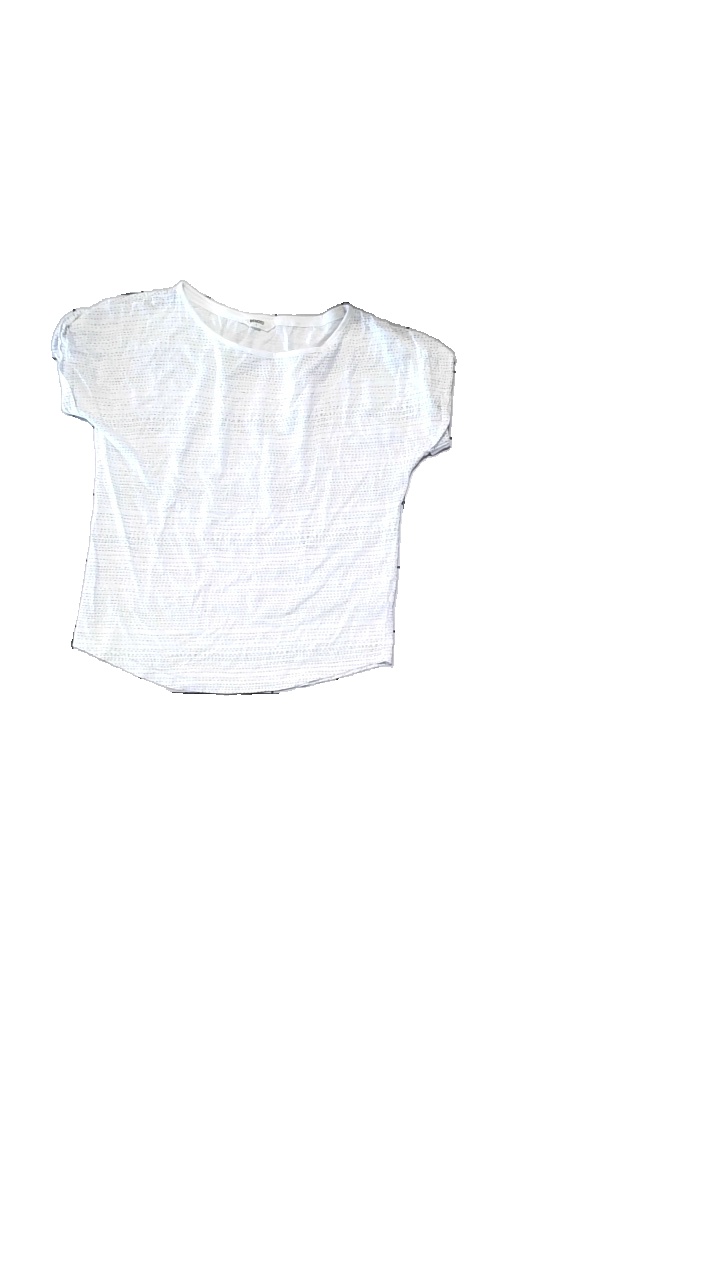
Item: T-shirt (Ladies)
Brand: Wemoto
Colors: White, Black
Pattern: Striped
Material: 100% Bomull
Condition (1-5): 4
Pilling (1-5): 4
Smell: Minor
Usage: Reuse
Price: <50